Mickey Kuhn

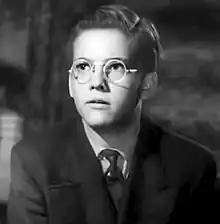
Kuhn in "The Strange Love of Martha Ivers" (1946)

Theodore Matthew Michael Kuhn Jr. (September 21, 1932 – November 20, 2022) was an American actor. He started his career as a child actor, active on-screen during the Golden Age of Hollywood from the 1930s until the early 1950s. He is noted for having played Beau Wilkes in "Gone with the Wind" (1939).